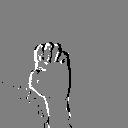
ASL letter: e